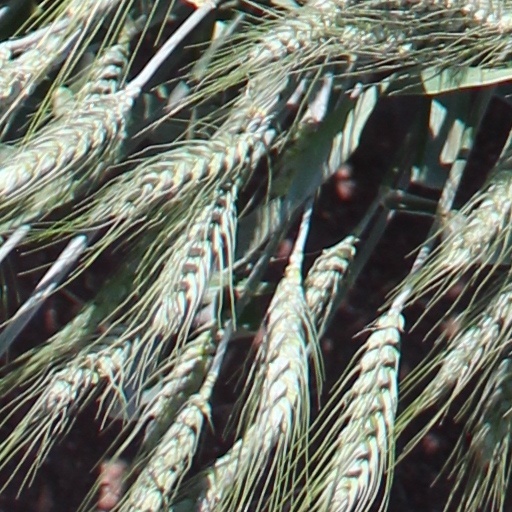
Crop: wheat